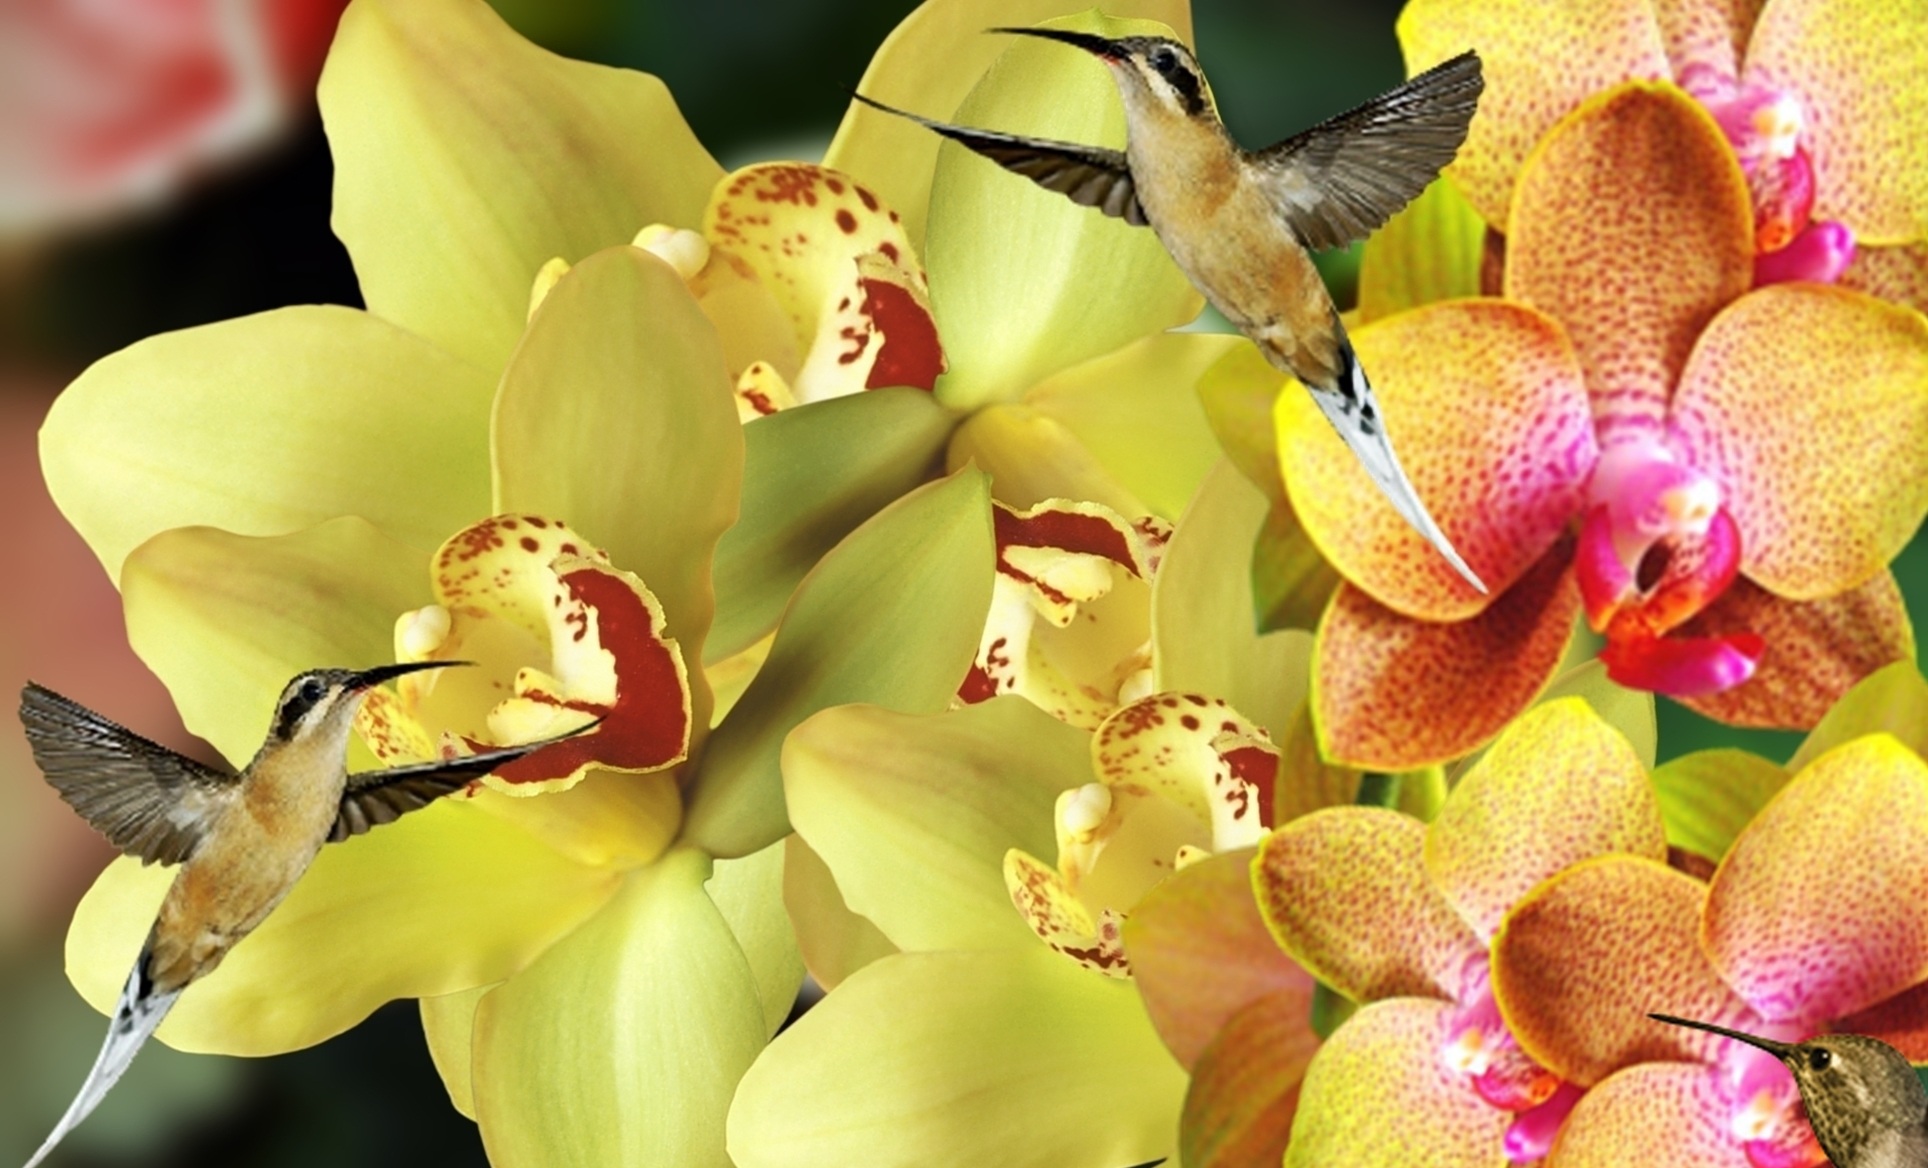
nature, bird, plant, flower, petal, spring, botany, freedom, colorful, yellow, garden, flora, orchid, flowers, colorful flowers, beauty, orchids, hummingbirds, macro photography, ornamental plant, flowering plant, ornamental flower, purple orchid, orchid pink, beija flor, orquideas, orchid merged, land plant, moth orchid